USS Hanson

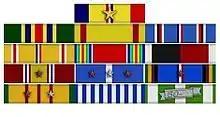
Approximation of "Hanson"s final ribbon placard /w stars as listed on usshanson832.org. Two mounted, one on each bridge wing, forward. According to former crew recollection, the Meritorious Unit Commendation was never painted on the placard(s) as "Hanson" was scheduled for decommissioning after 1972 cruise.

From 22 to 28 May, "Hanson" on three occasions moved into position and fired upon an area 30 to 35 miles northwest of Qui Nhon in support of ARVN 2nd Division and was credited with destroying 2 enemy emplacements, damaging 15 other enemy emplacements and on one bombardment the inflicted damage was inconclusive. accompanied "Hanson" during at least one of these bombardments.